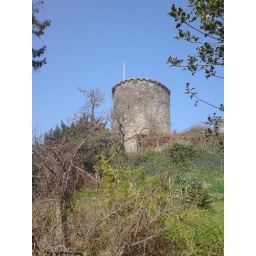
Looking up at the SE tower from a track leading to some houses below the castle.